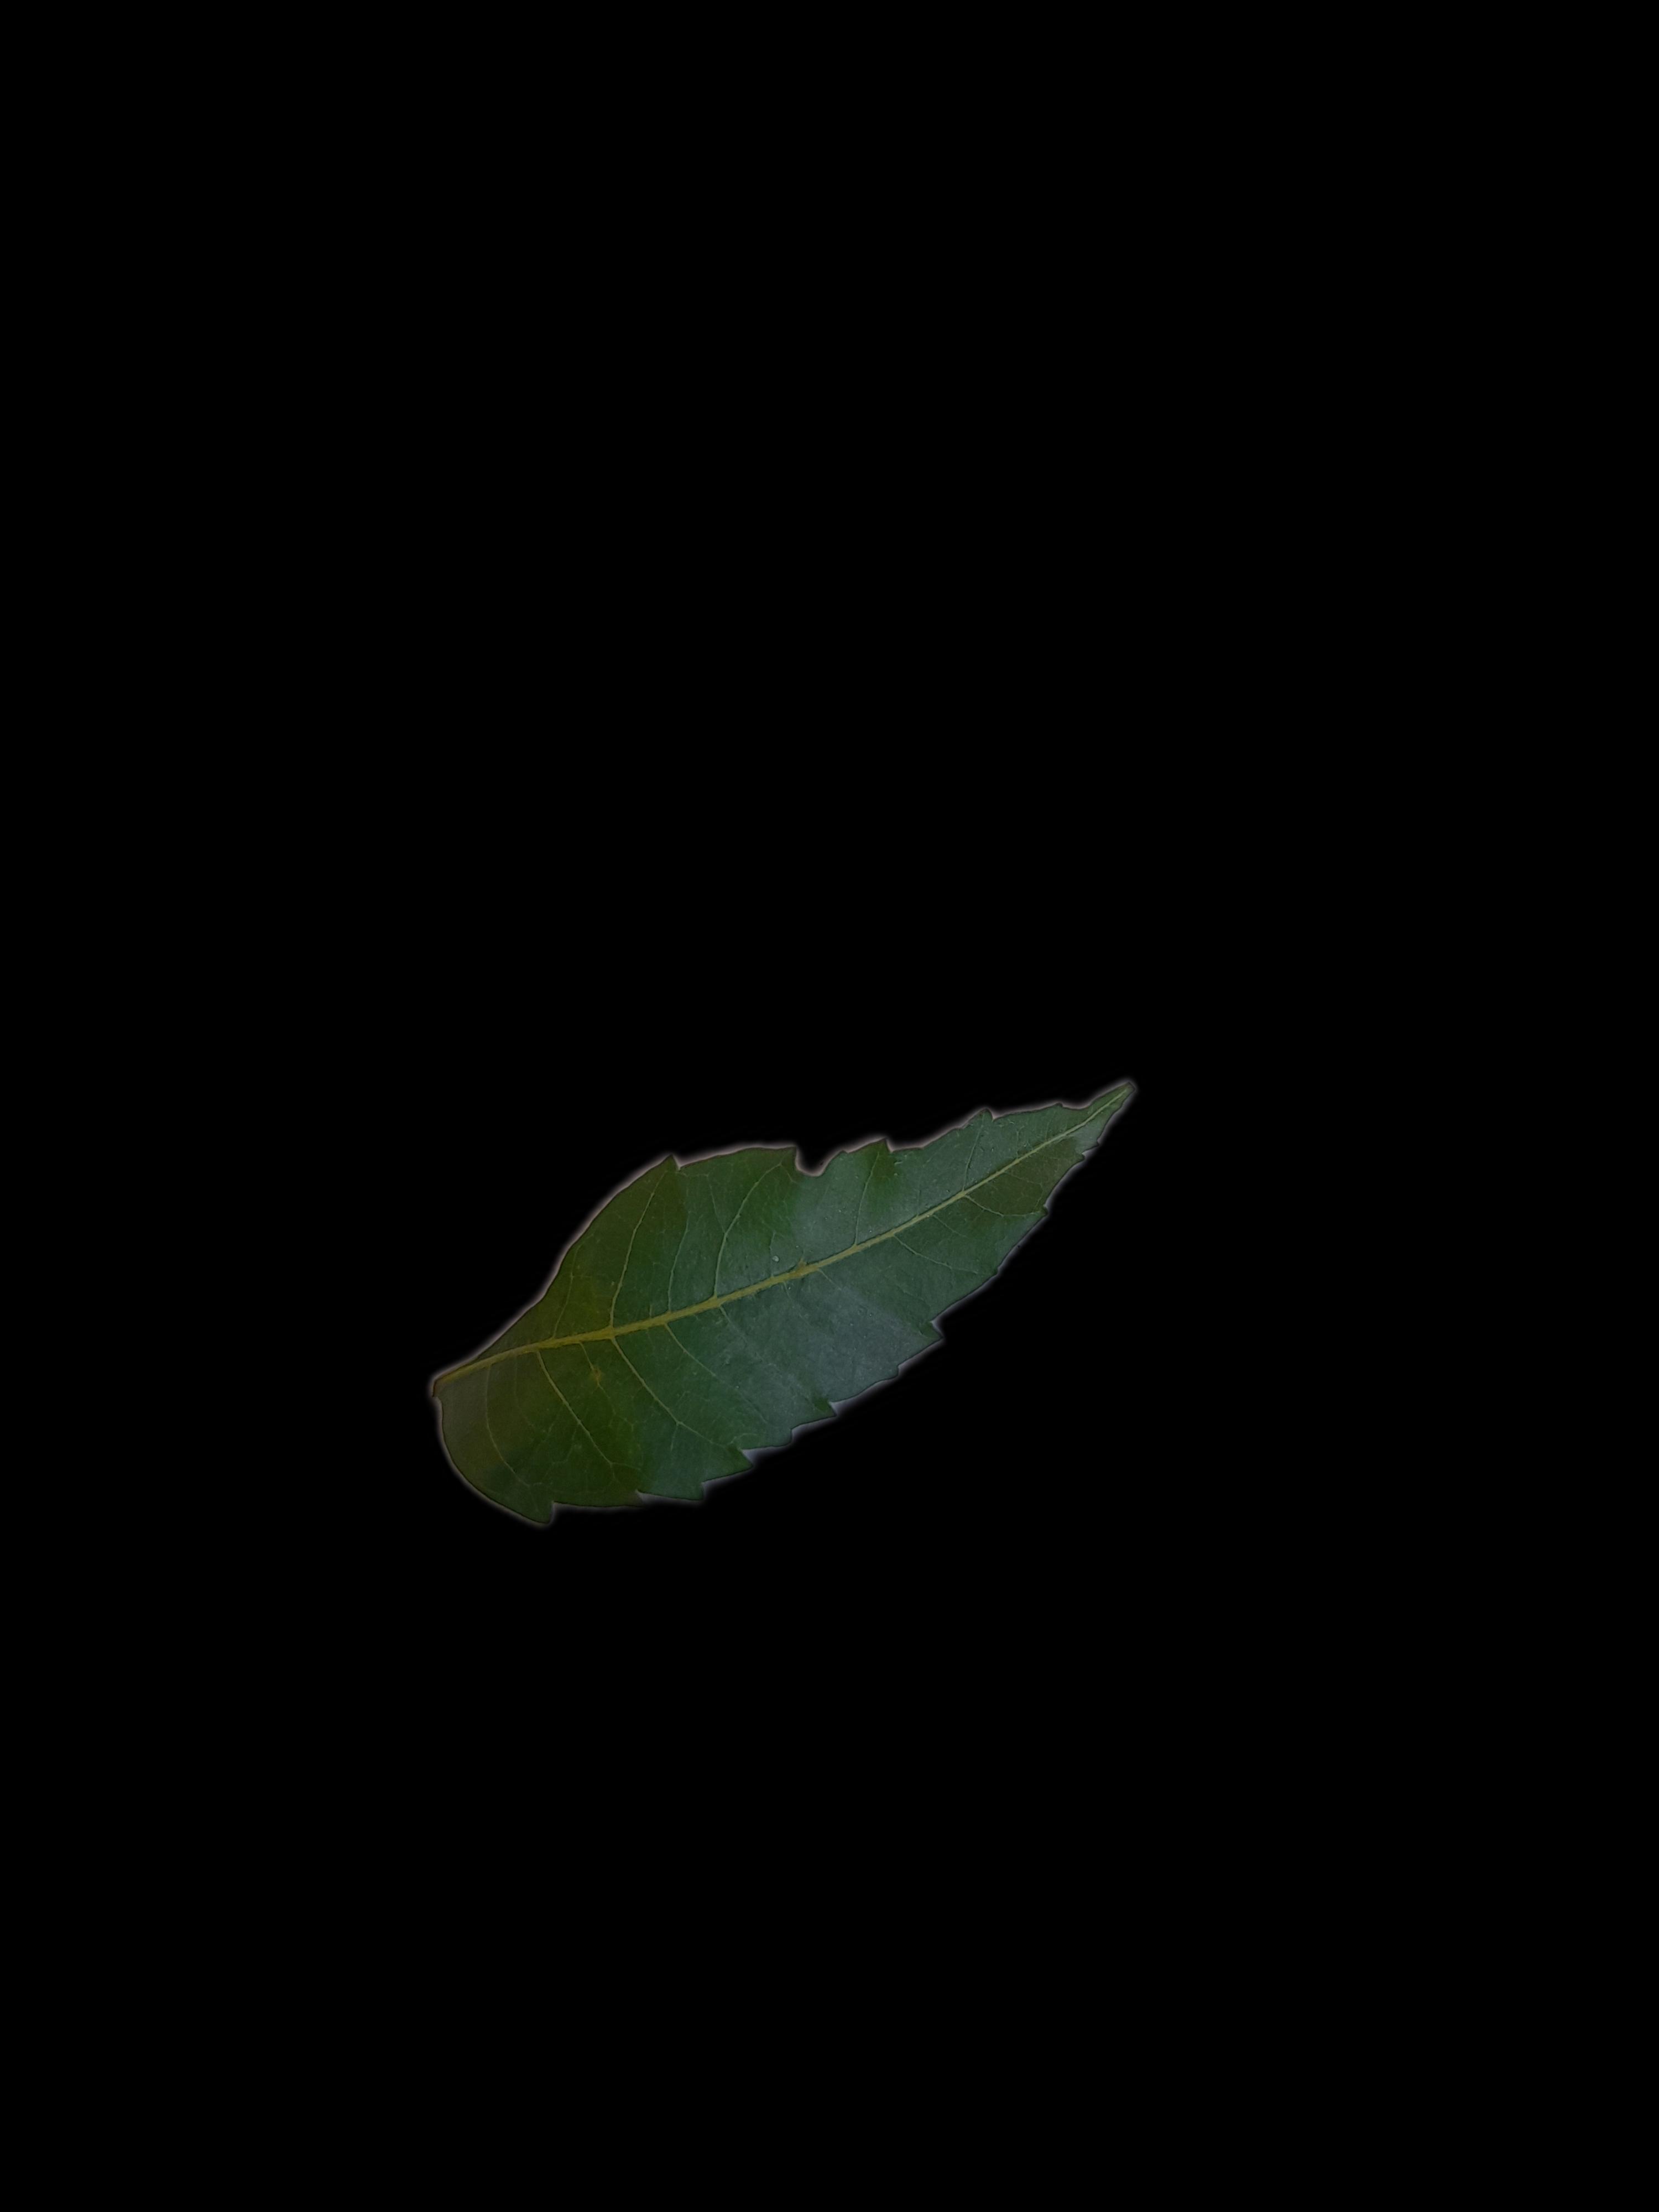
Plant: Neem